Question: Please indicate a possible affordance area of bicycle that can be used for riding
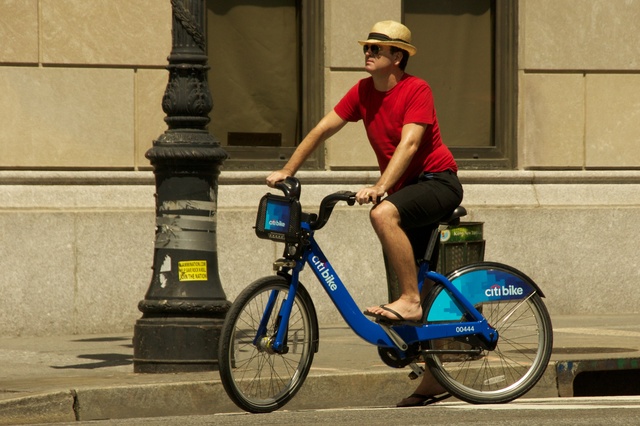
Answer: [447.5, 202, 469.5, 221]